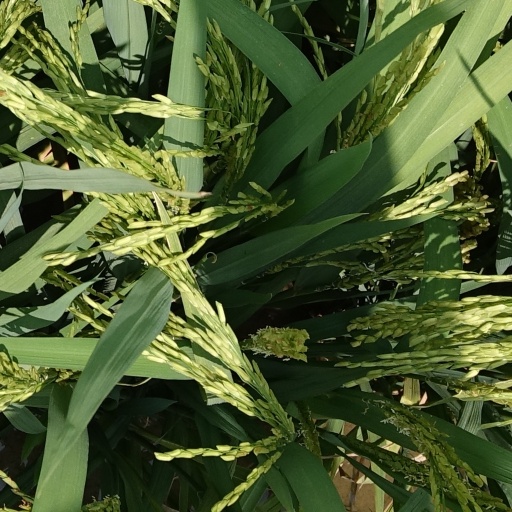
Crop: rice